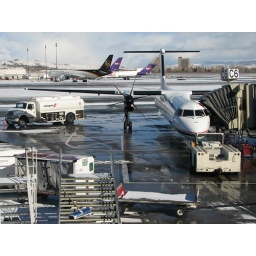
The plane I came in on. Horizon now flying to Reno with their Q400 and this is their gate.